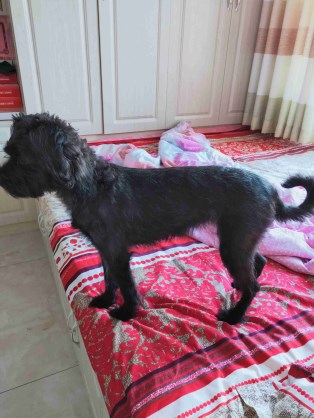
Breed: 3336-n000121-chinese_rural_dog